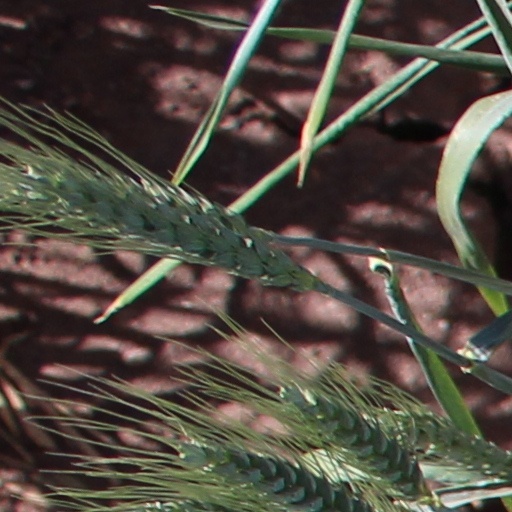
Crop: wheat